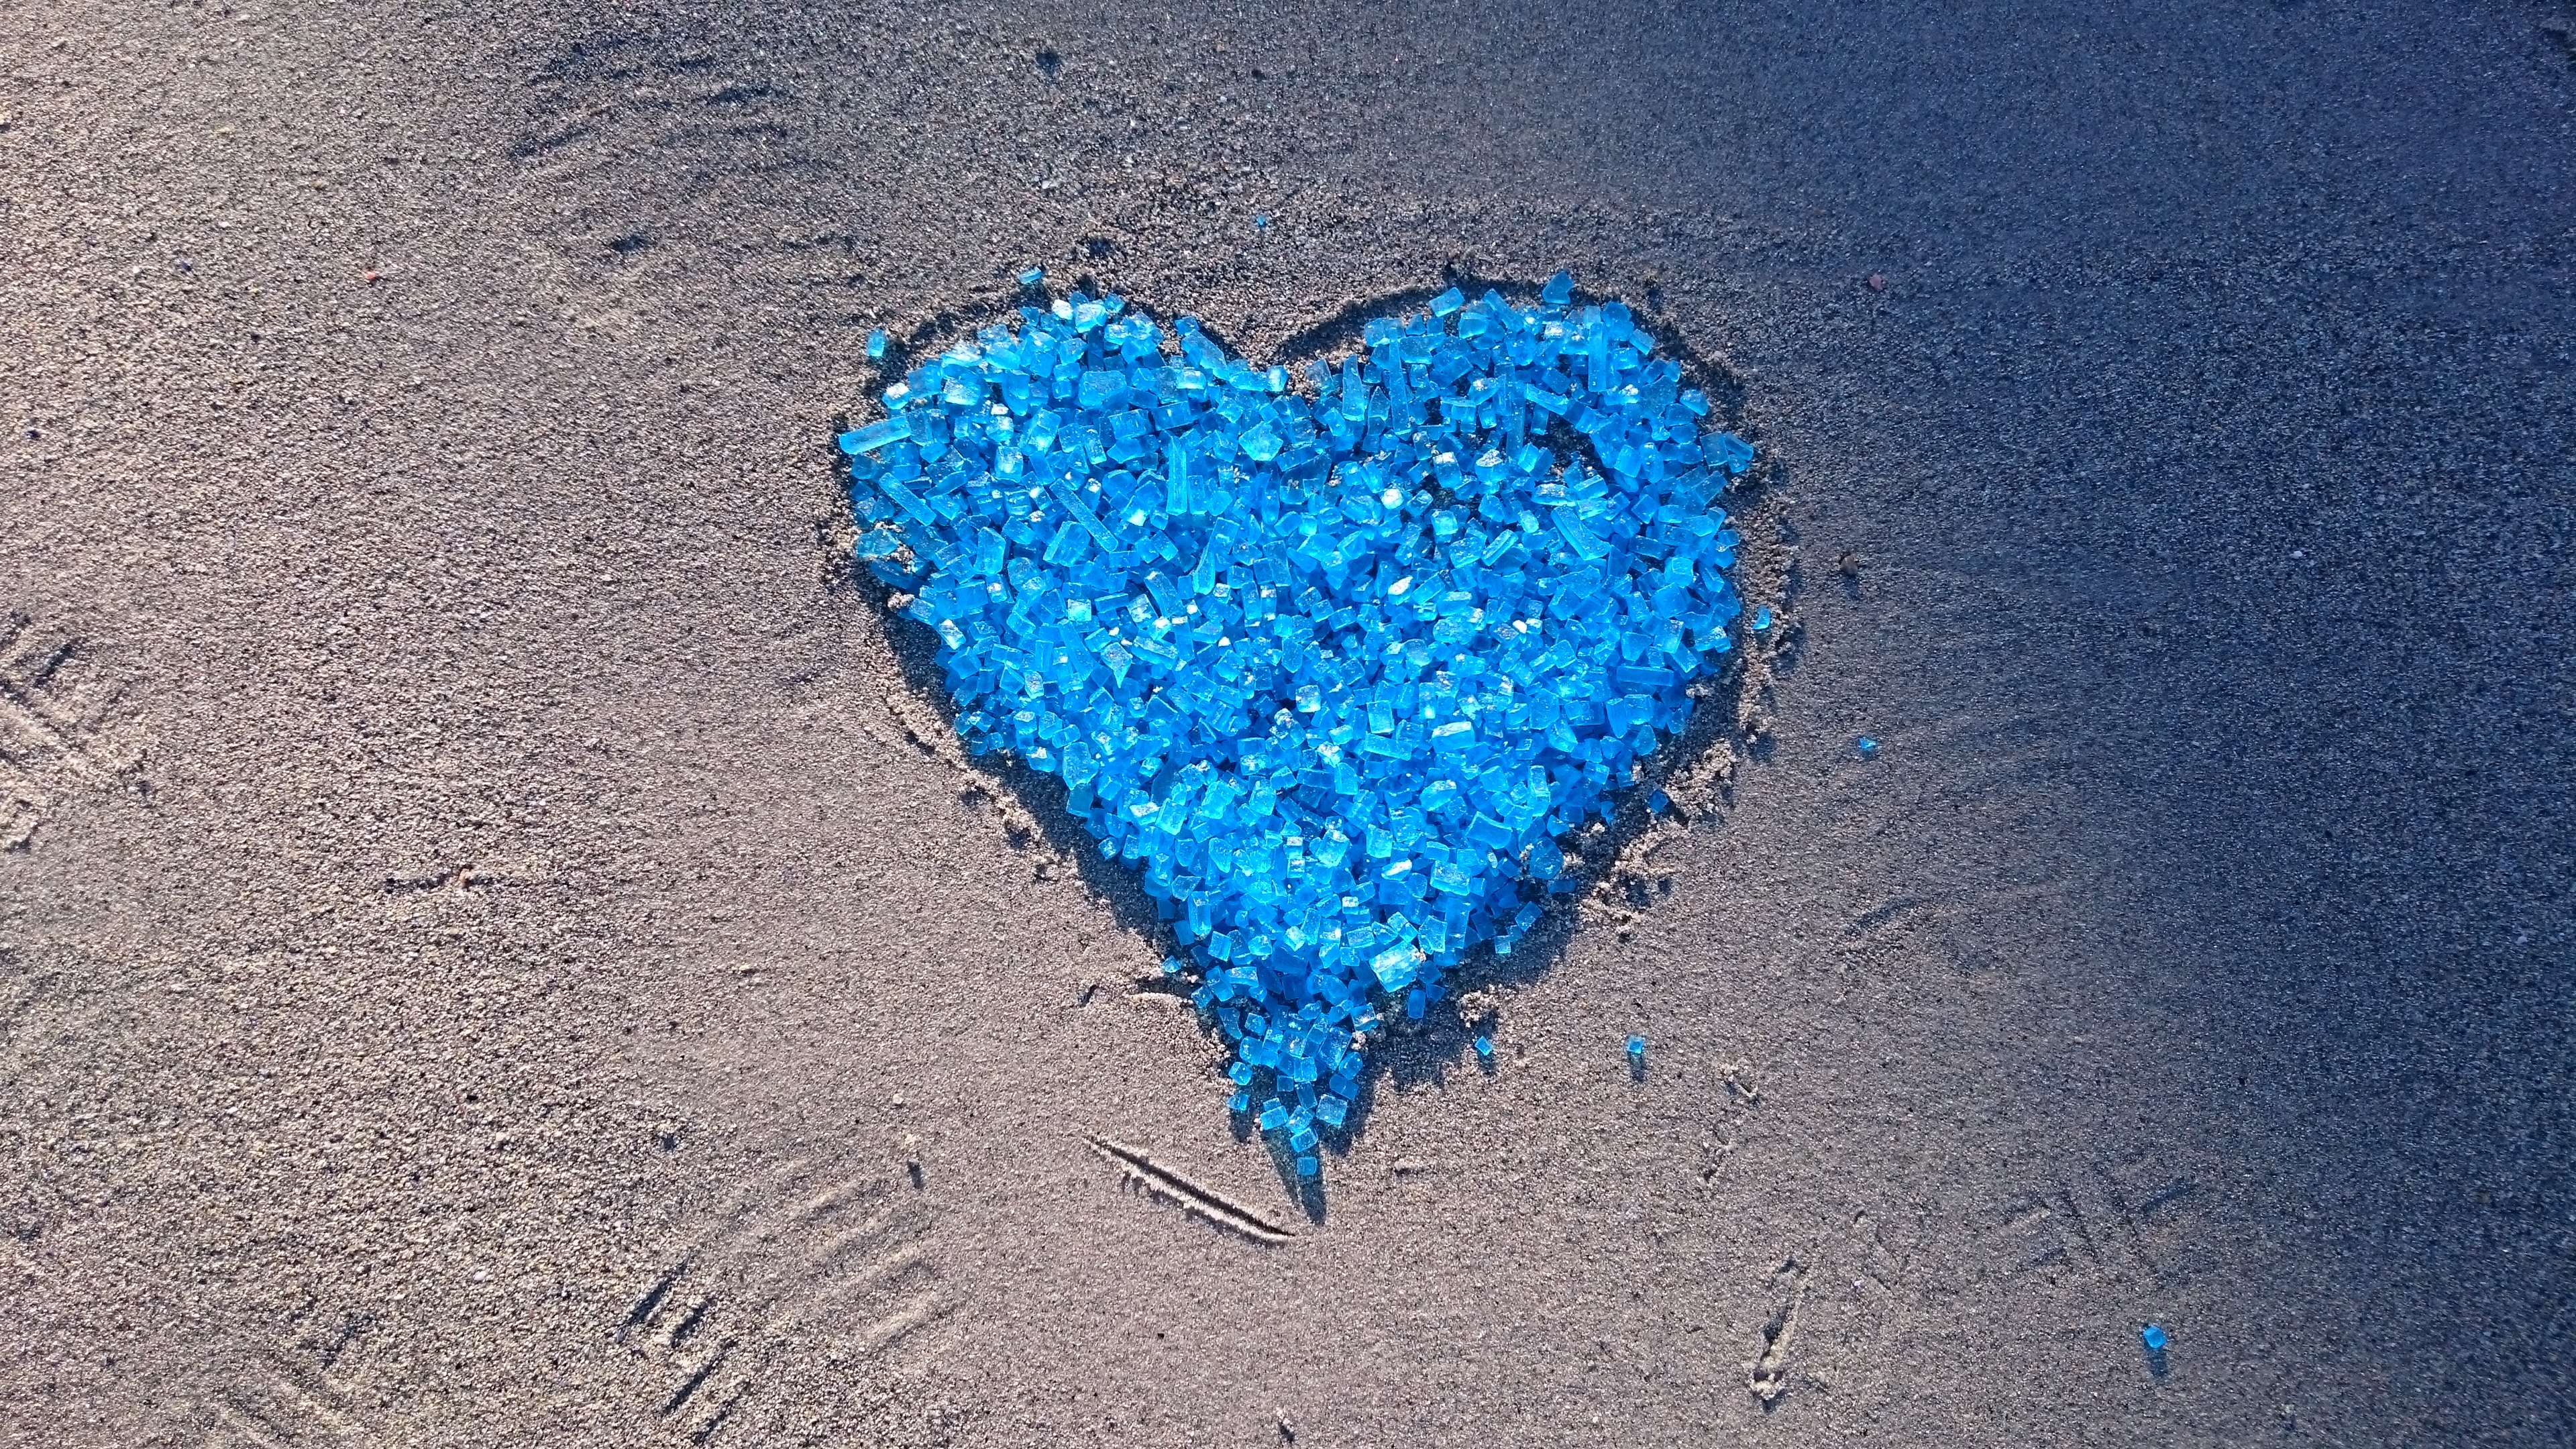
wing, love, heart, color, blue, art, organ, romanticism, fashion accessory